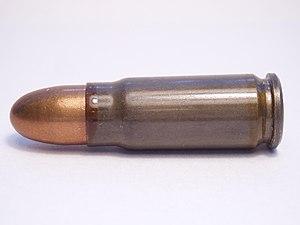
Une balle blindée ou balle chemisée est un type de munition composé d'un noyau d'alliage mou encastré dans une coquille de métal dur : laiton, cupronickel ou parfois un alliage d'acier. Cette coquille extérieure, à la manière d'une « chemise » qui habille le projectile, peut s'étendre à la totalité de la balle ou laisser le plomb visible. Cette technique permet à la balle d'atteindre une plus grande vélocité que son noyau nu sans laisser de dépôt dans l'alésage. Comparée aux balles à pointe creuse ou souple, l'apparence d'une munition chemisée est très reconnaissable. Historiquement, la première balle blindée fonctionnelle est attribuée au colonel Éduard Rubin de l'armée suisse en 1882. Ce type de projectile a été employé pour la première fois à grande échelle à partir de 1886 pour le fusil Lebel modèle 1886 dans la cartouche à balle "M", une balle cylindro-ogivale de 15.10 grammes à la pointe tronquée et constituée d'un noyau de plomb enveloppé d'une chemise de maillechort.